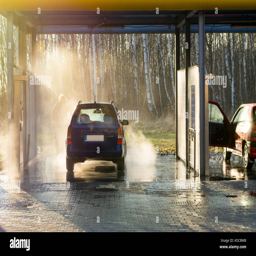
car wash under high pressure near the gas station